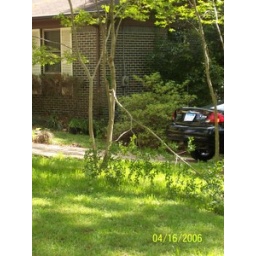
this is what happens when your monkey of a nephew decides to hang in the tree for a photo op.